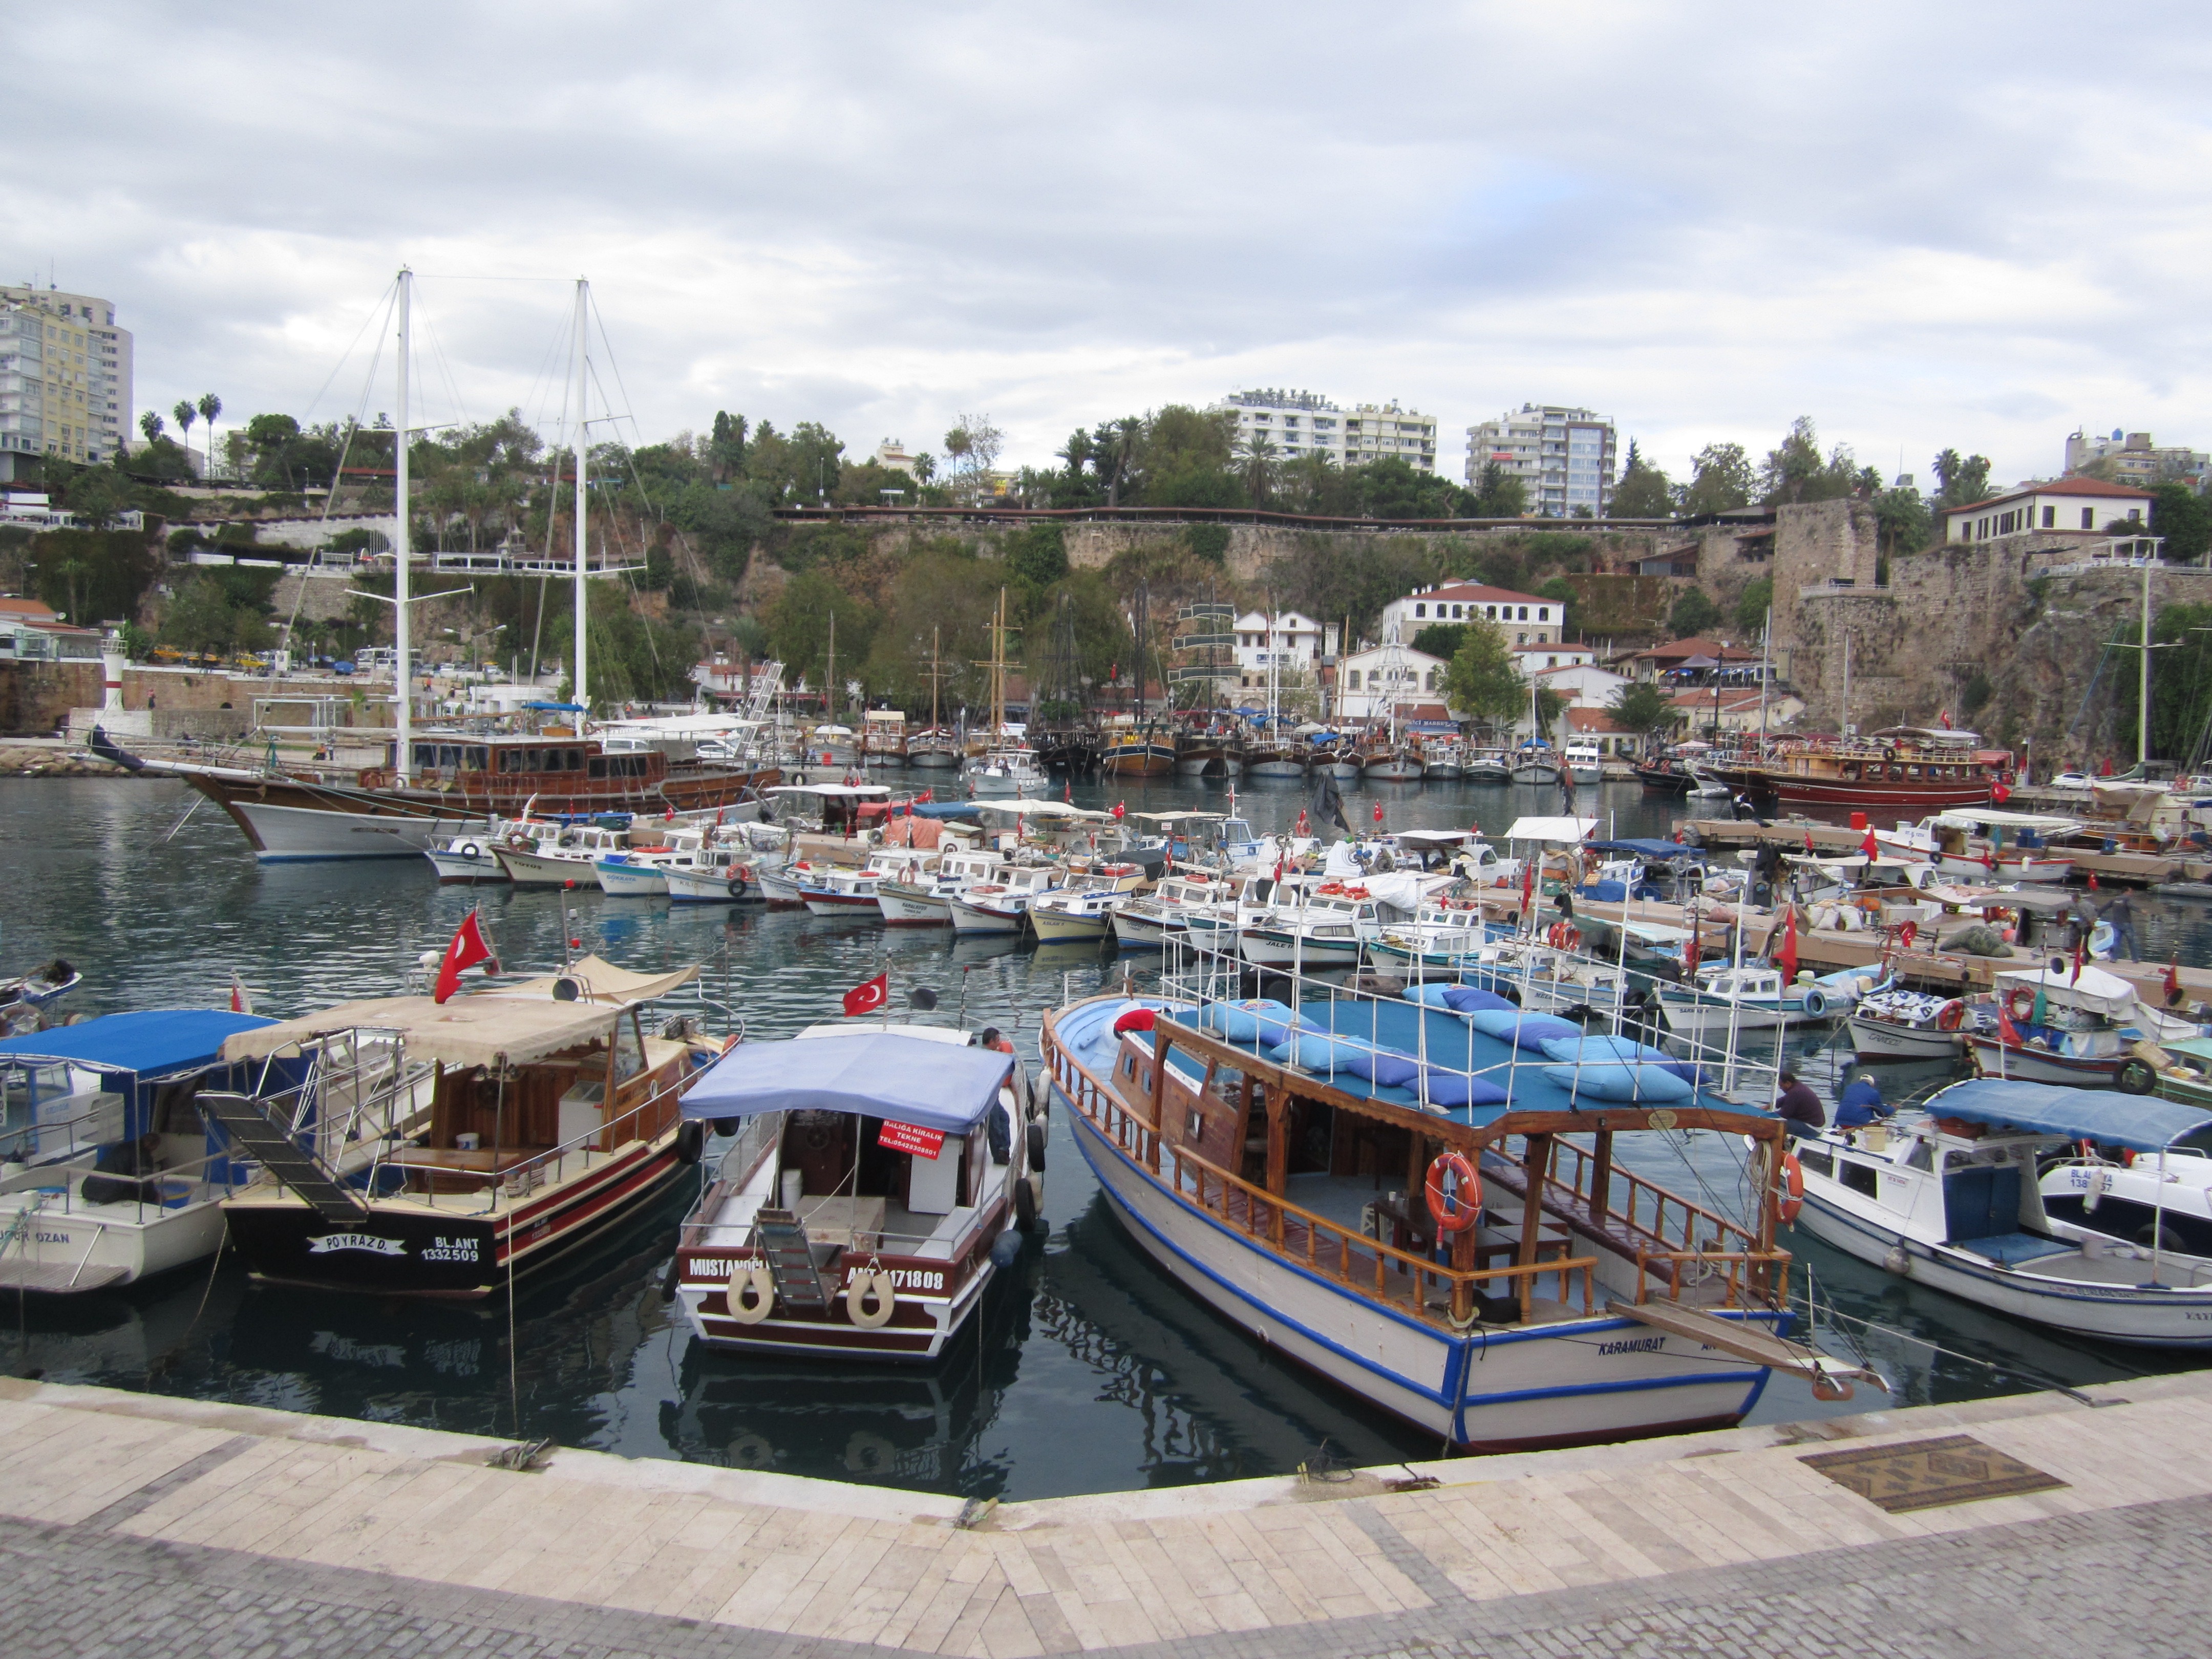
sea, ocean, dock, boat, canal, ship, cityscape, summer, travel, transport, boot, vehicle, holiday, harbor, marina, port, waterway, old town, infrastructure, boats, ships, sail, turkey, hoist, sailing vessel, masts, sailor, palm trees, booked, antalya